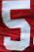
Number: 5